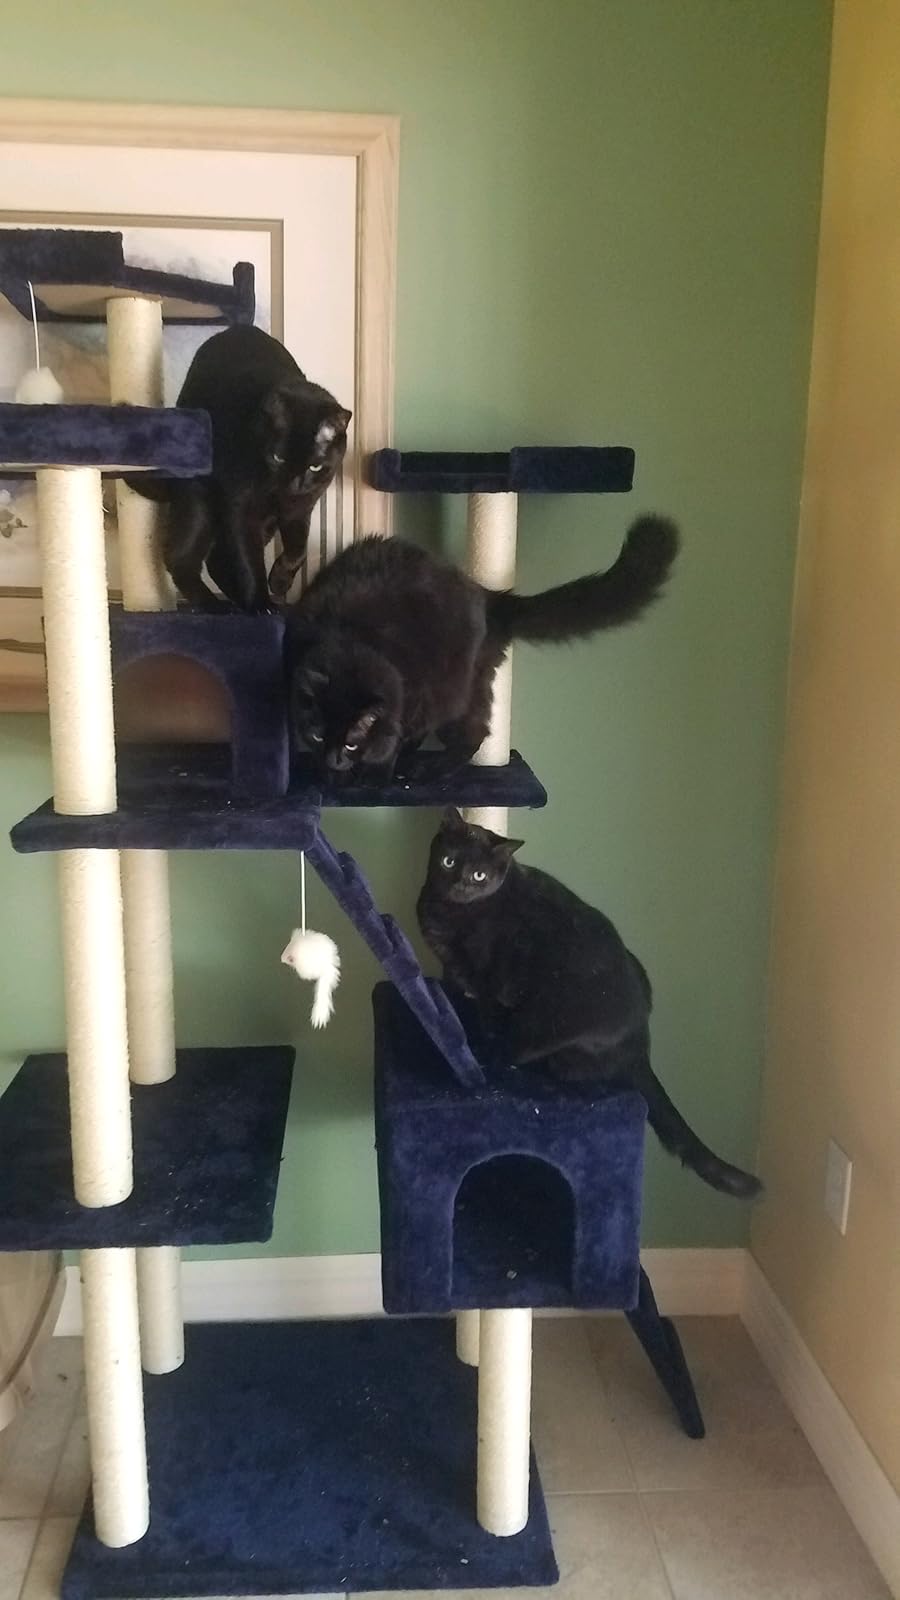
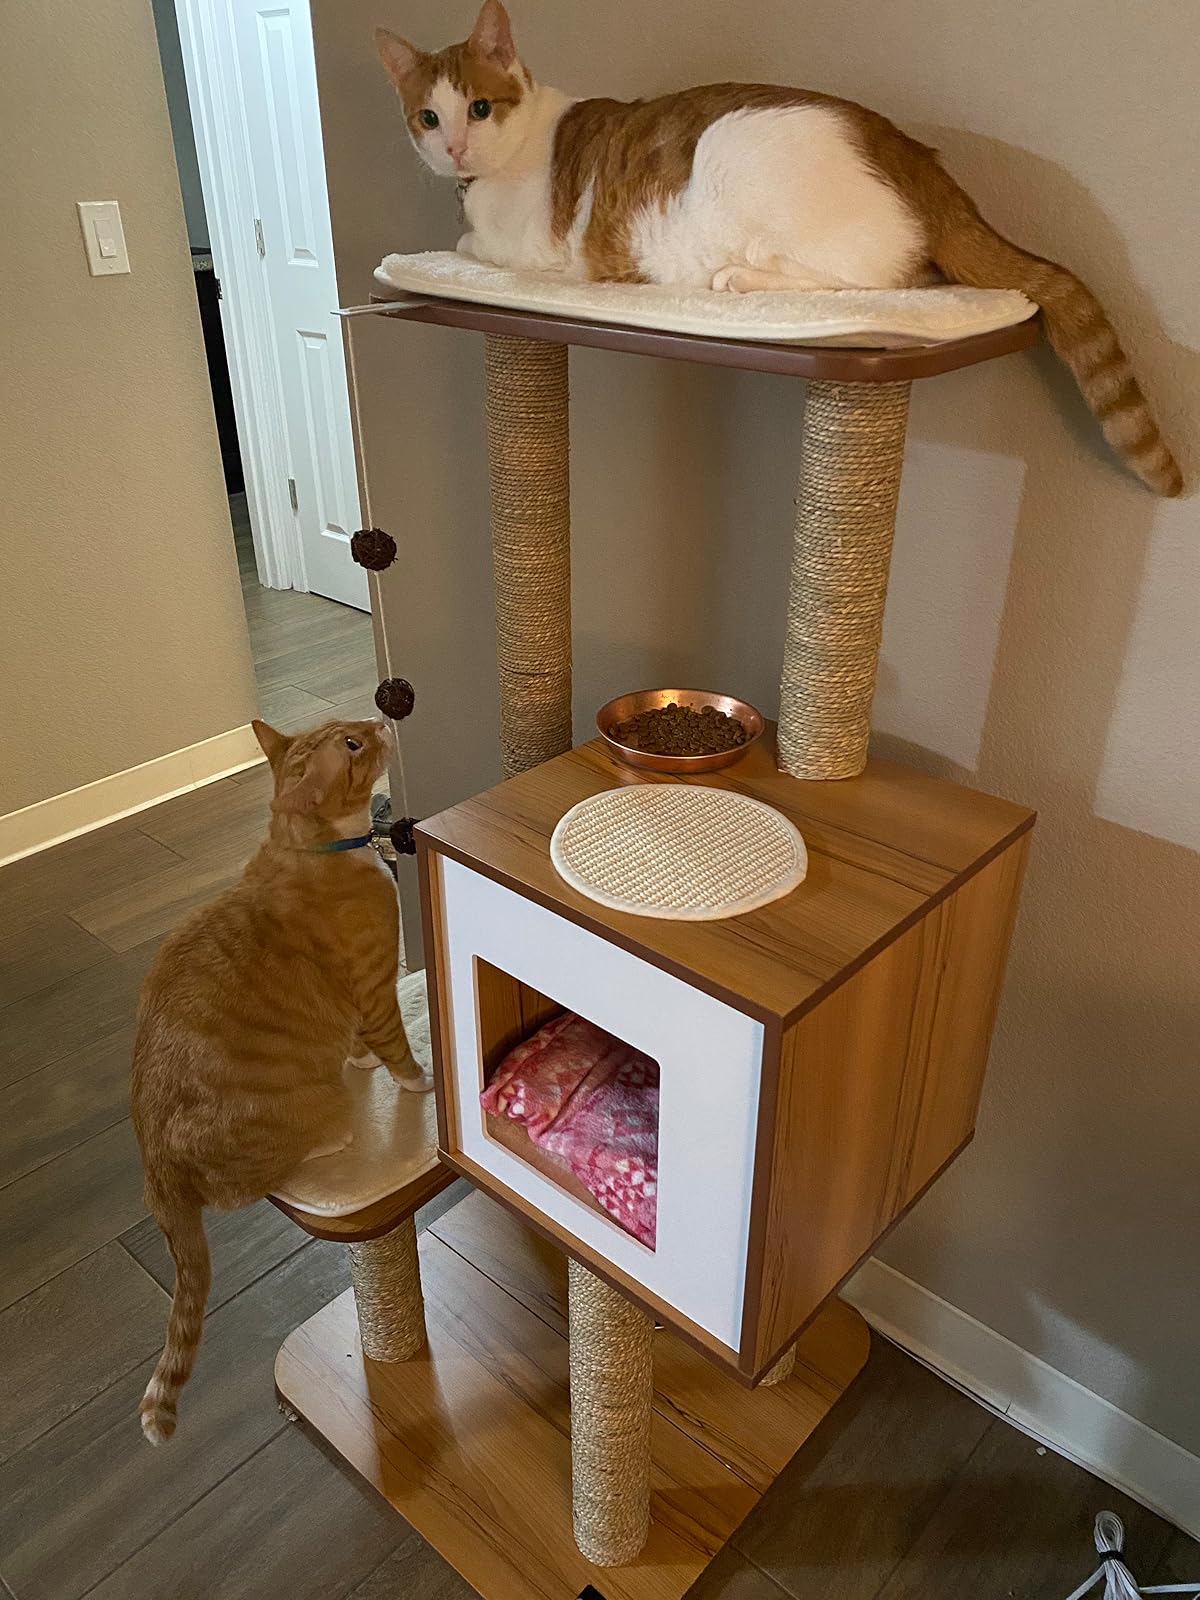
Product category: items_cat tree
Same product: no